Baby Blues (1941 film)

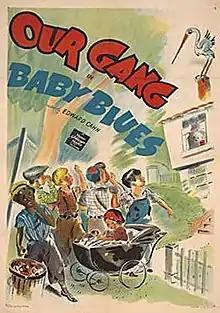
Film poster

Baby Blues is a 1941 "Our Gang" short comedy film directed by Edward Cahn. It was the 196th "Our Gang" short to be released.